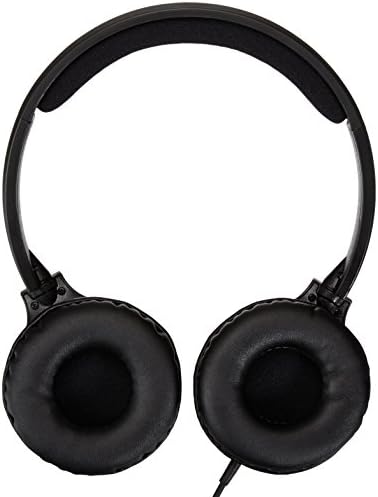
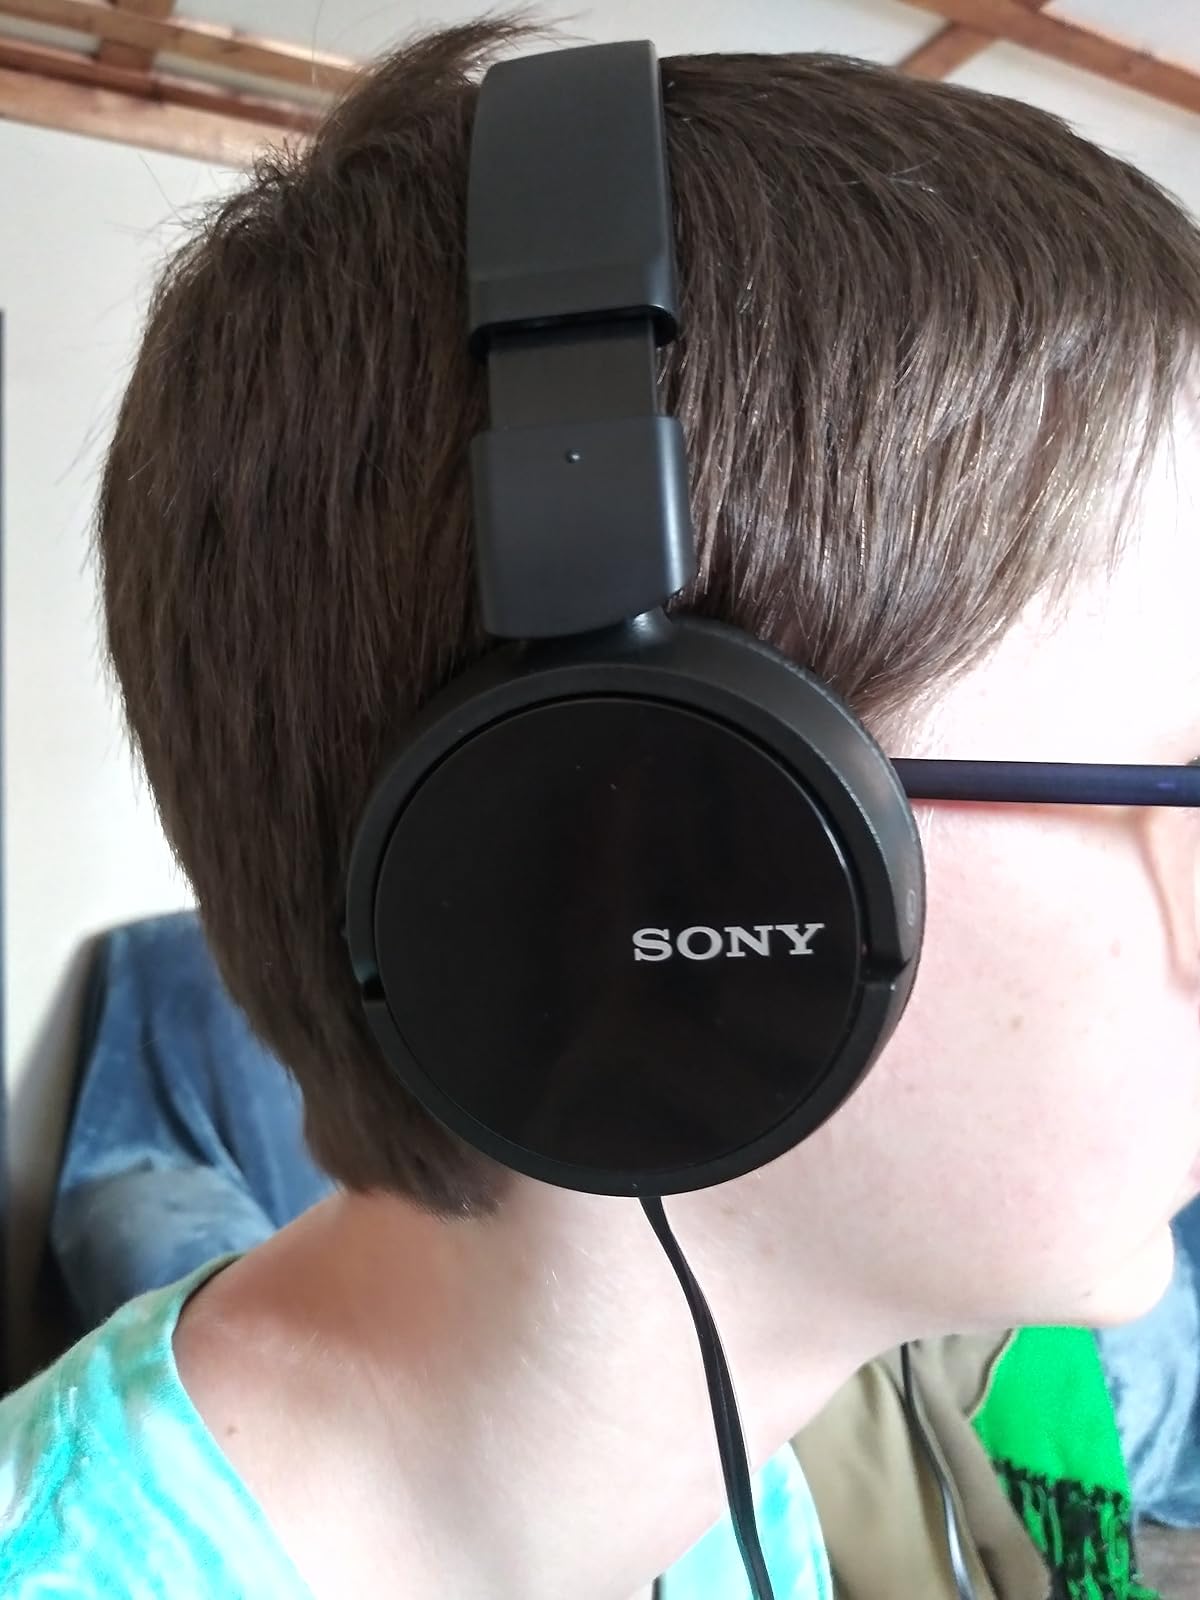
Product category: headphones
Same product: no